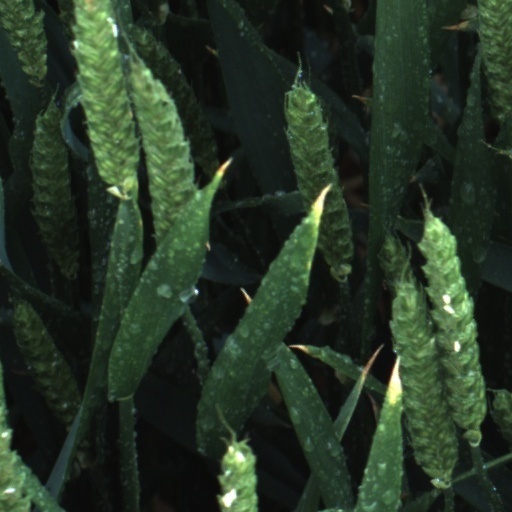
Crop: wheat